Bokn

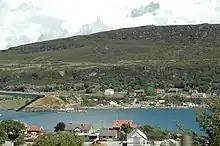
View of Austre Bokn island

Bokn Municipality is responsible for primary education (through 10th grade), outpatient health services, senior citizen services, welfare and other social services, zoning, economic development, and municipal roads and utilities. The municipality is governed by a municipal council of directly elected representatives. The mayor is indirectly elected by a vote of the municipal council. The municipality is under the jurisdiction of the Haugaland og Sunnhordland District Court and the Gulating Court of Appeal.